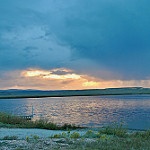
Scene: Outdoor